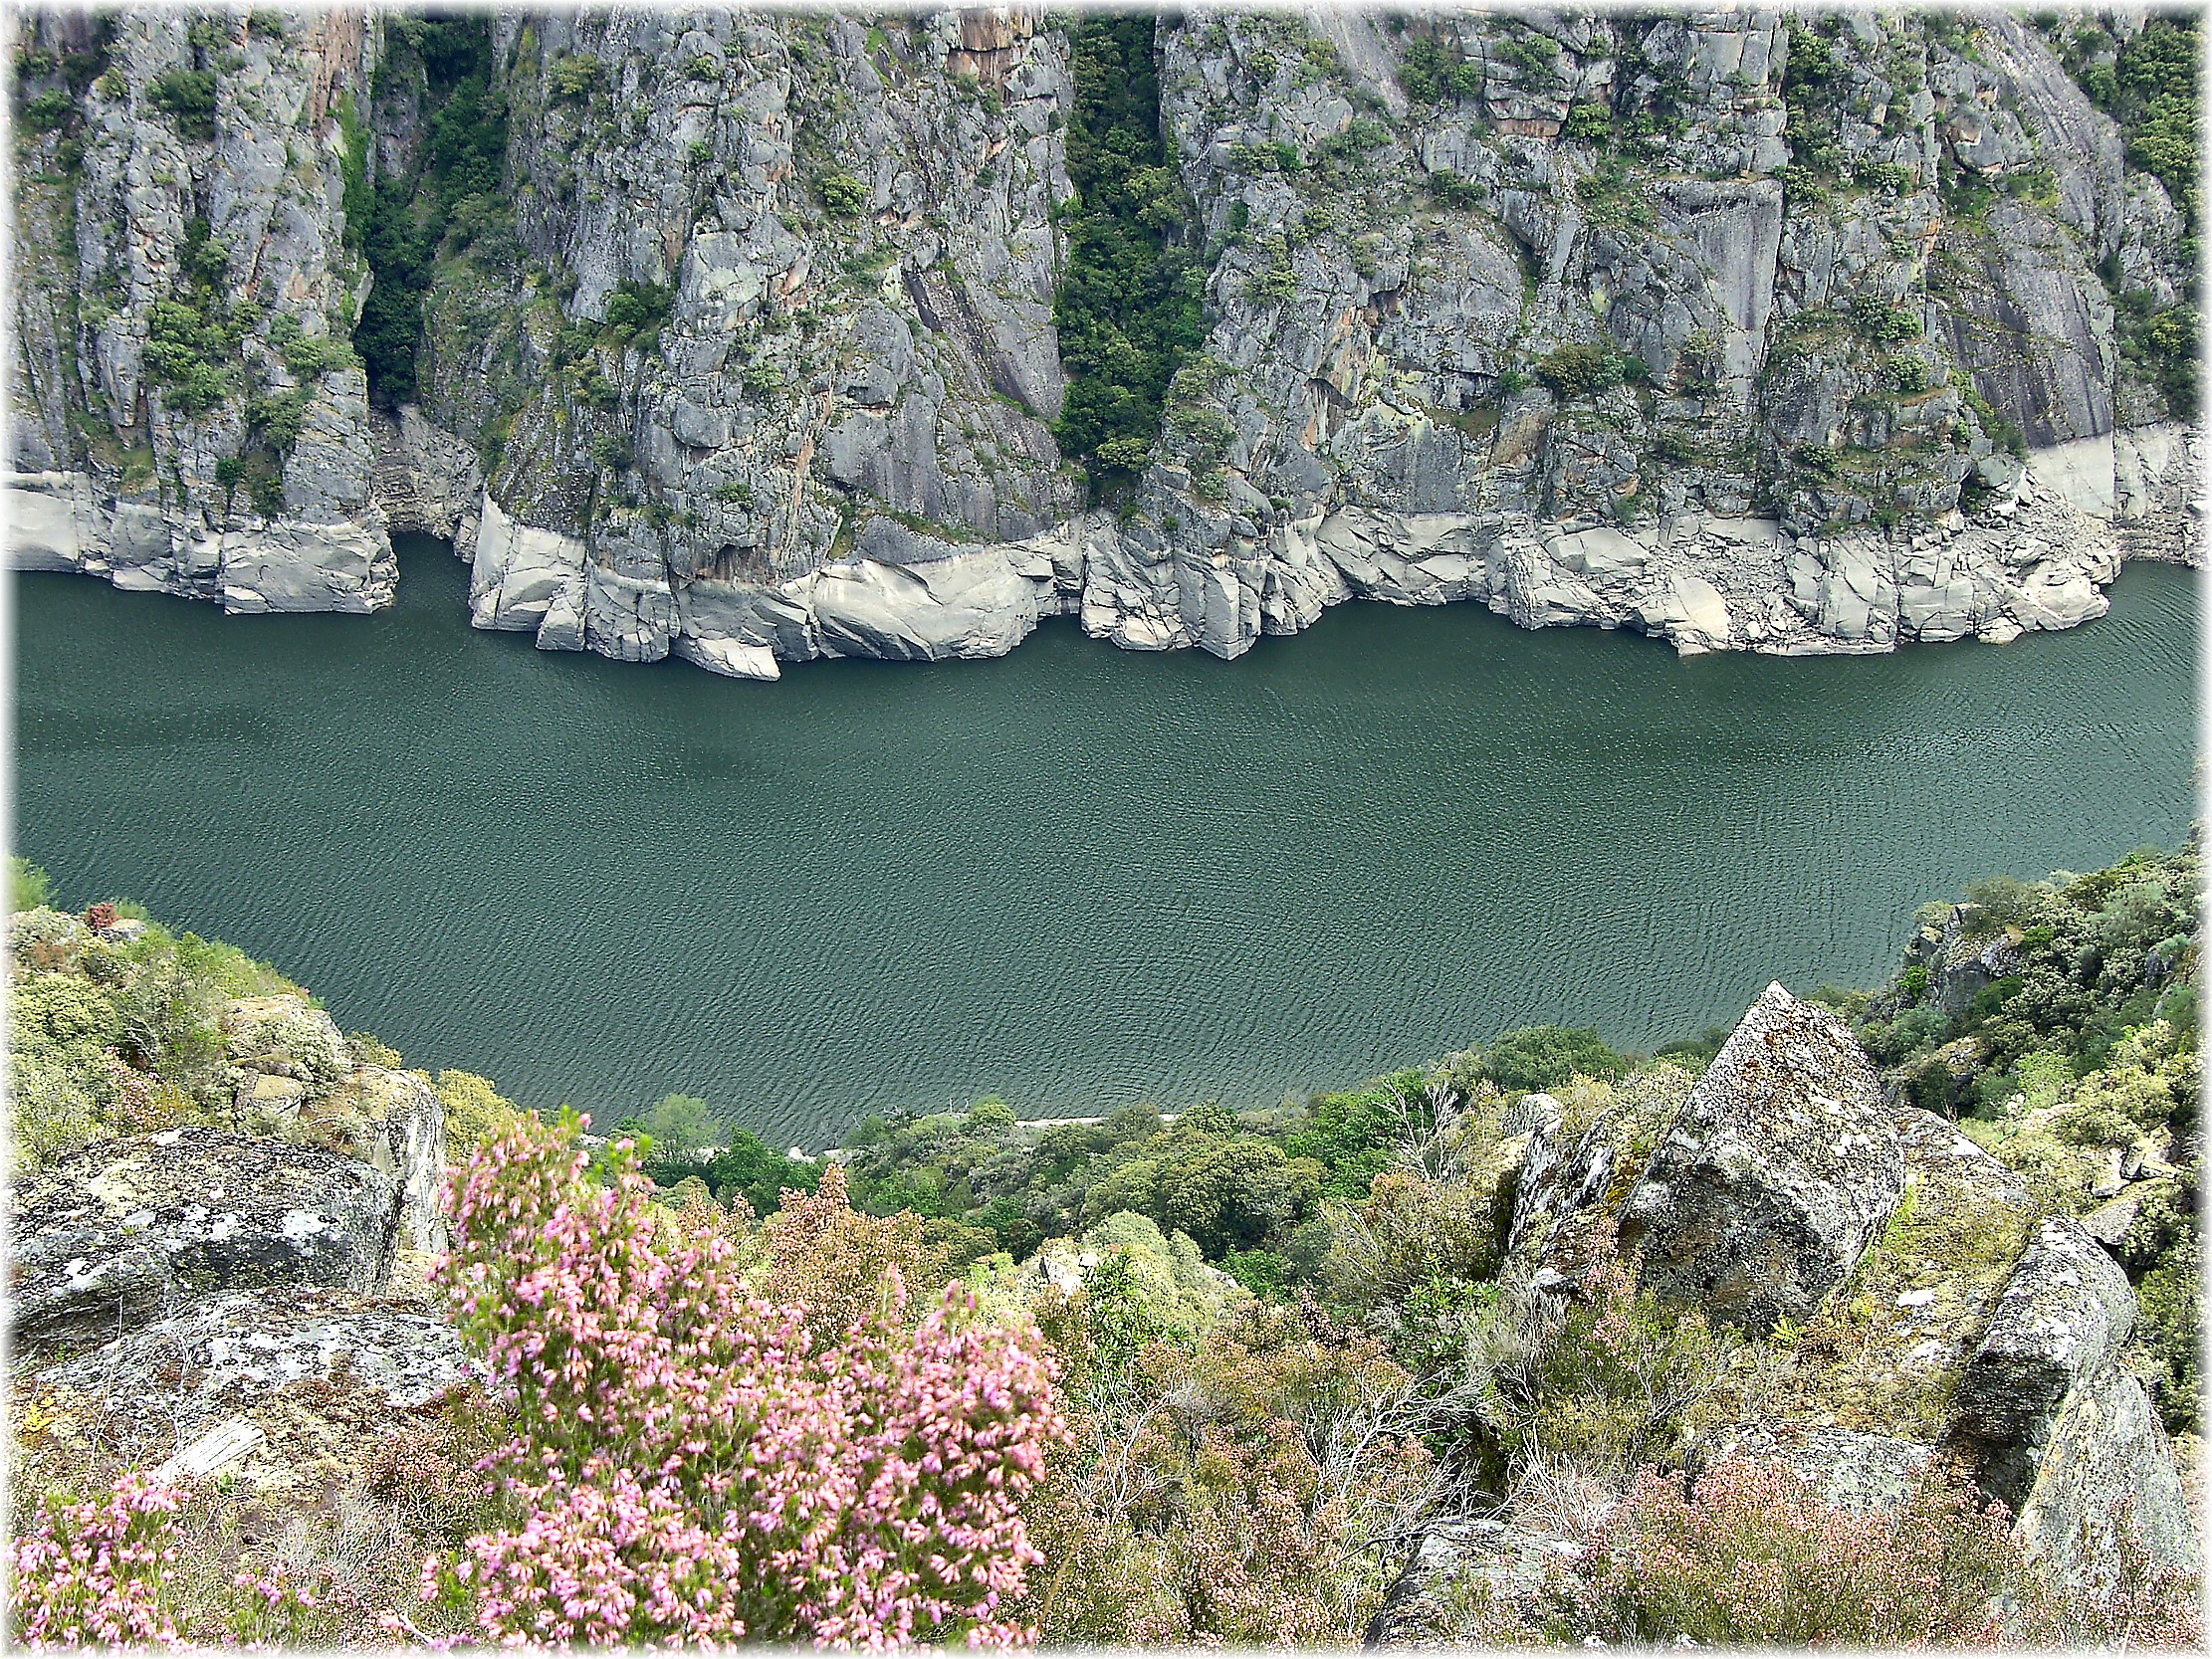
sea, coast, lake, cliff, europe, bay, reservoir, terrain, spain, geology, galicia, rios, ribeirasacra, galiza, provinciaourense, provincialugo